Erasmo Carlos

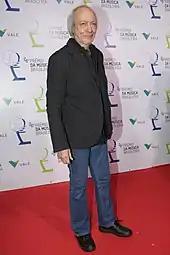
Carlos in 2015

In 2001, Erasmo released a new record. "Pra falar de amor" brought his interpretations to songs written by different writers, such as Kiko Zambianchi and Marcelo Camelo. The highlight is "Mais um na multidão", a duet with Marisa Monte and Erasmo Carlos written by Marisa Monte and Carlinhos Brown. The following year, he released his first live DVD, plus a double CD.